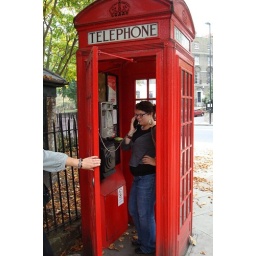
Looking swanky in a red telephone booth: you know, original.